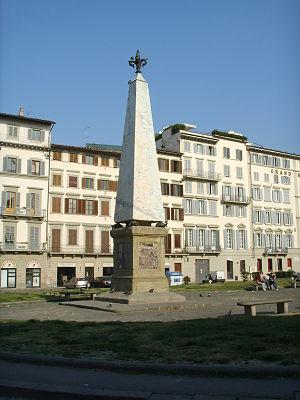
La Piazza Santa Maria Novella est une des grandes places monumentales de Florence. Elle est en particulier le parvis de la basilique Santa Maria Novella et est bordée sur son autre face en vis-à-vis par La loggia dell'Ospedale di San Paolo.